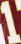
Number: 1